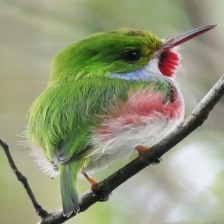
Species: CUBAN TODY
Scientific name: TODUS MULTICOLOR